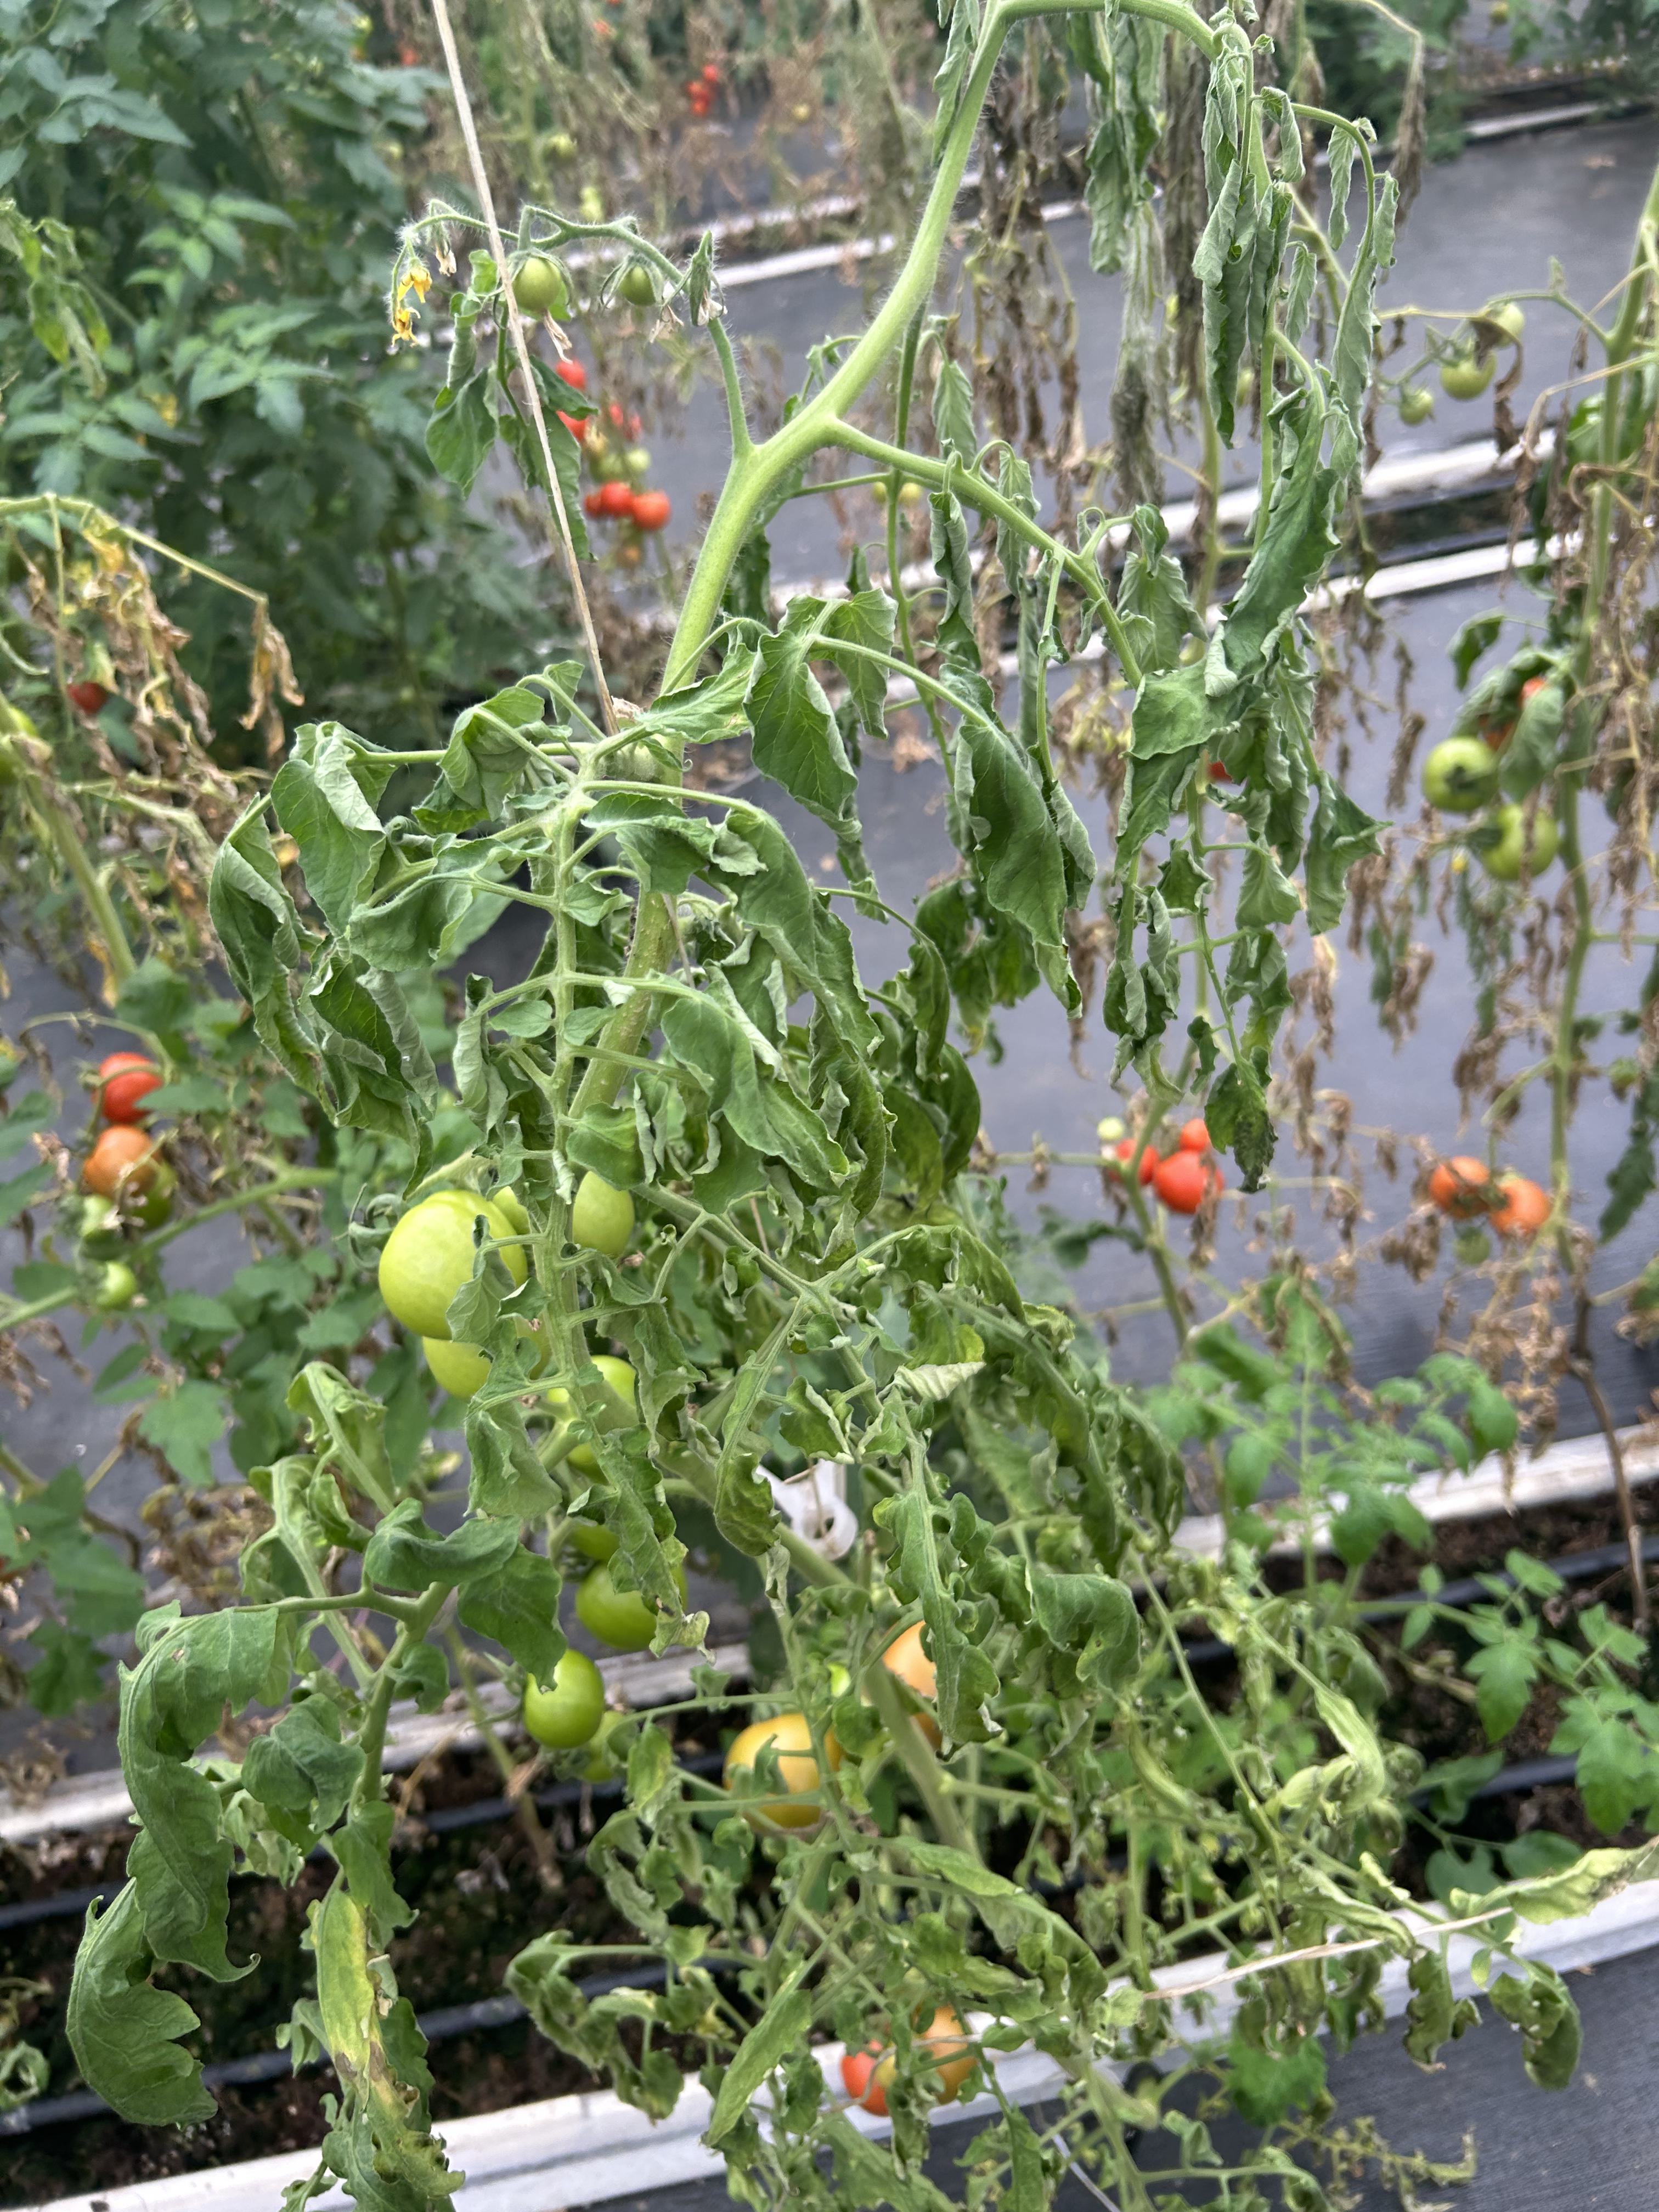
Disease: Wilt